1907 Romanian peasants' revolt

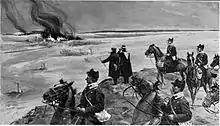
A cavalry patrol watching the burning of farmhouses by the rioters near Buzău.

The revolt began on the lands administered by one lessor, Mochi Fischer, in the village of Flămânzi by Trifan Roman Grosu, Ion Dolhescu, and Grigore Roman, due to Fischer's refusal to renew the leases of the local peasants. Fischer used to lease about 75% of the arable land in three Romanian counties in Moldavia (the so-called "Fischerland").